Niklas Süle

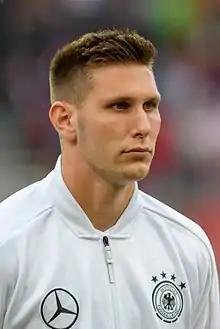
Süle with Germany in 2018

Niklas Süle (born 3 September 1995) is a German professional footballer who plays either as a centre-back or right-back for club Borussia Dortmund and the Germany national team.